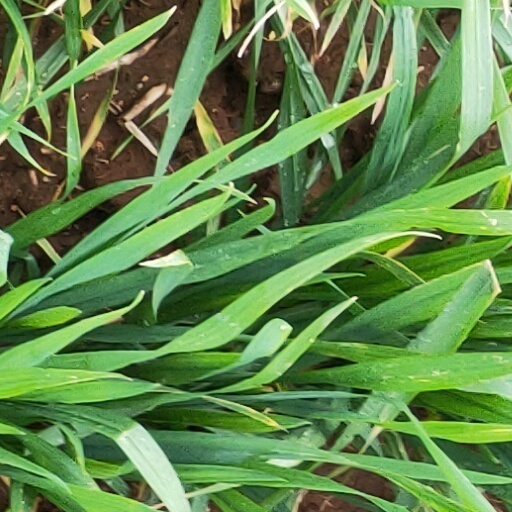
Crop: wheat